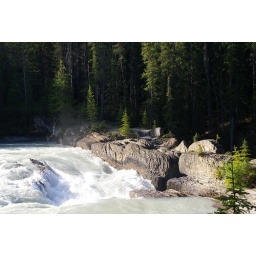
eventually this stone bridge of nature will be worn away by the pounding water of the Kicking Horse River